Amedeo Preziosi

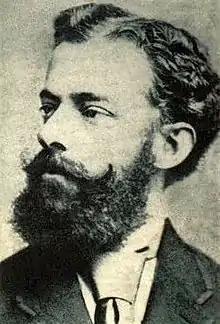

Amedeo Preziosi (2 December 1816 – 27 September 1882) was a Maltese painter and traveler known for his watercolours and prints of Constantinople, the Balkans, Ottoman Empire, and Romania.